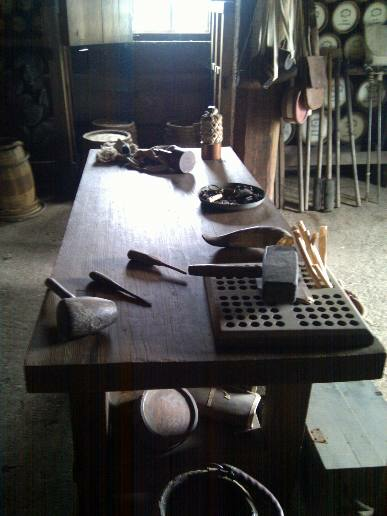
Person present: No